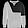
Label: Pullover